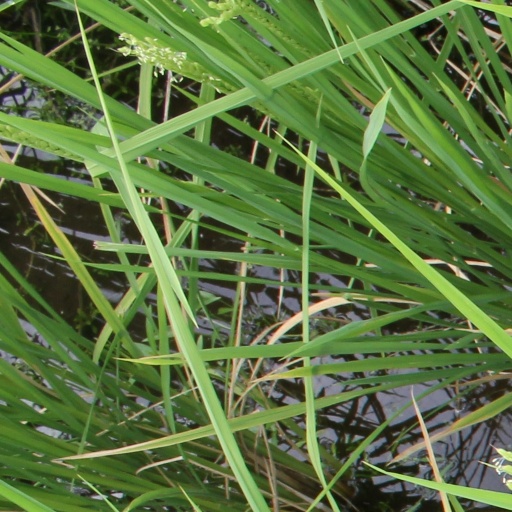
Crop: rice